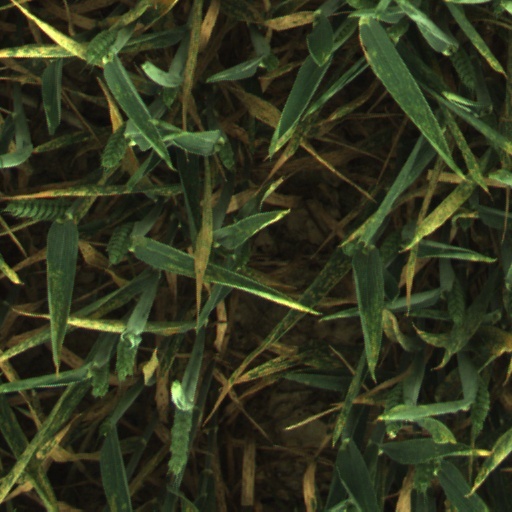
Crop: wheat